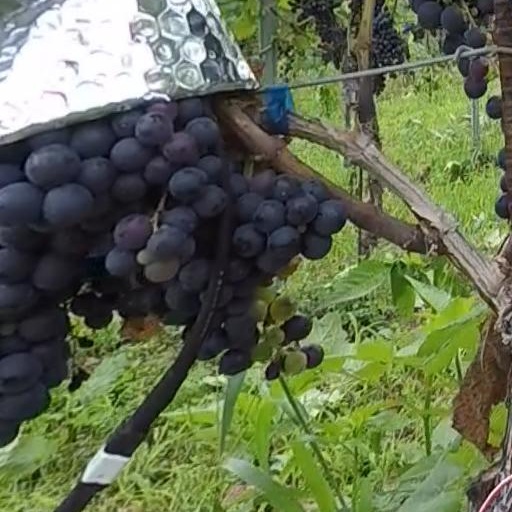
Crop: grape